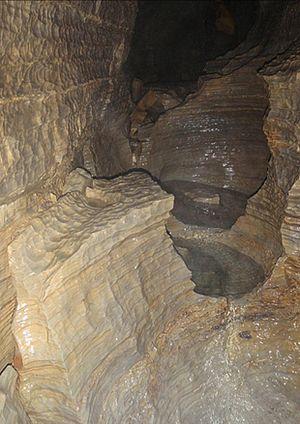
Les Cuves de Sassenage ou grottes de Sassenage se situent dans le département de l'Isère, au pied du massif du Vercors, sur la commune de Sassenage, dans l'agglomération grenobloise.
Sassenage est une commune française située dans le département de l'Isère en région Auvergne-Rhône-Alpes.